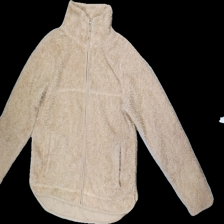
View: front
Type: Jacket
Category: Ladies
Brand: Lager 157
Colors: Beige
Material: 100%polyester
Cut: Regular
Size: S
Season: Autumn
Stains: Minor
Smell: Major
Price range: <50
Recommended usage: Export